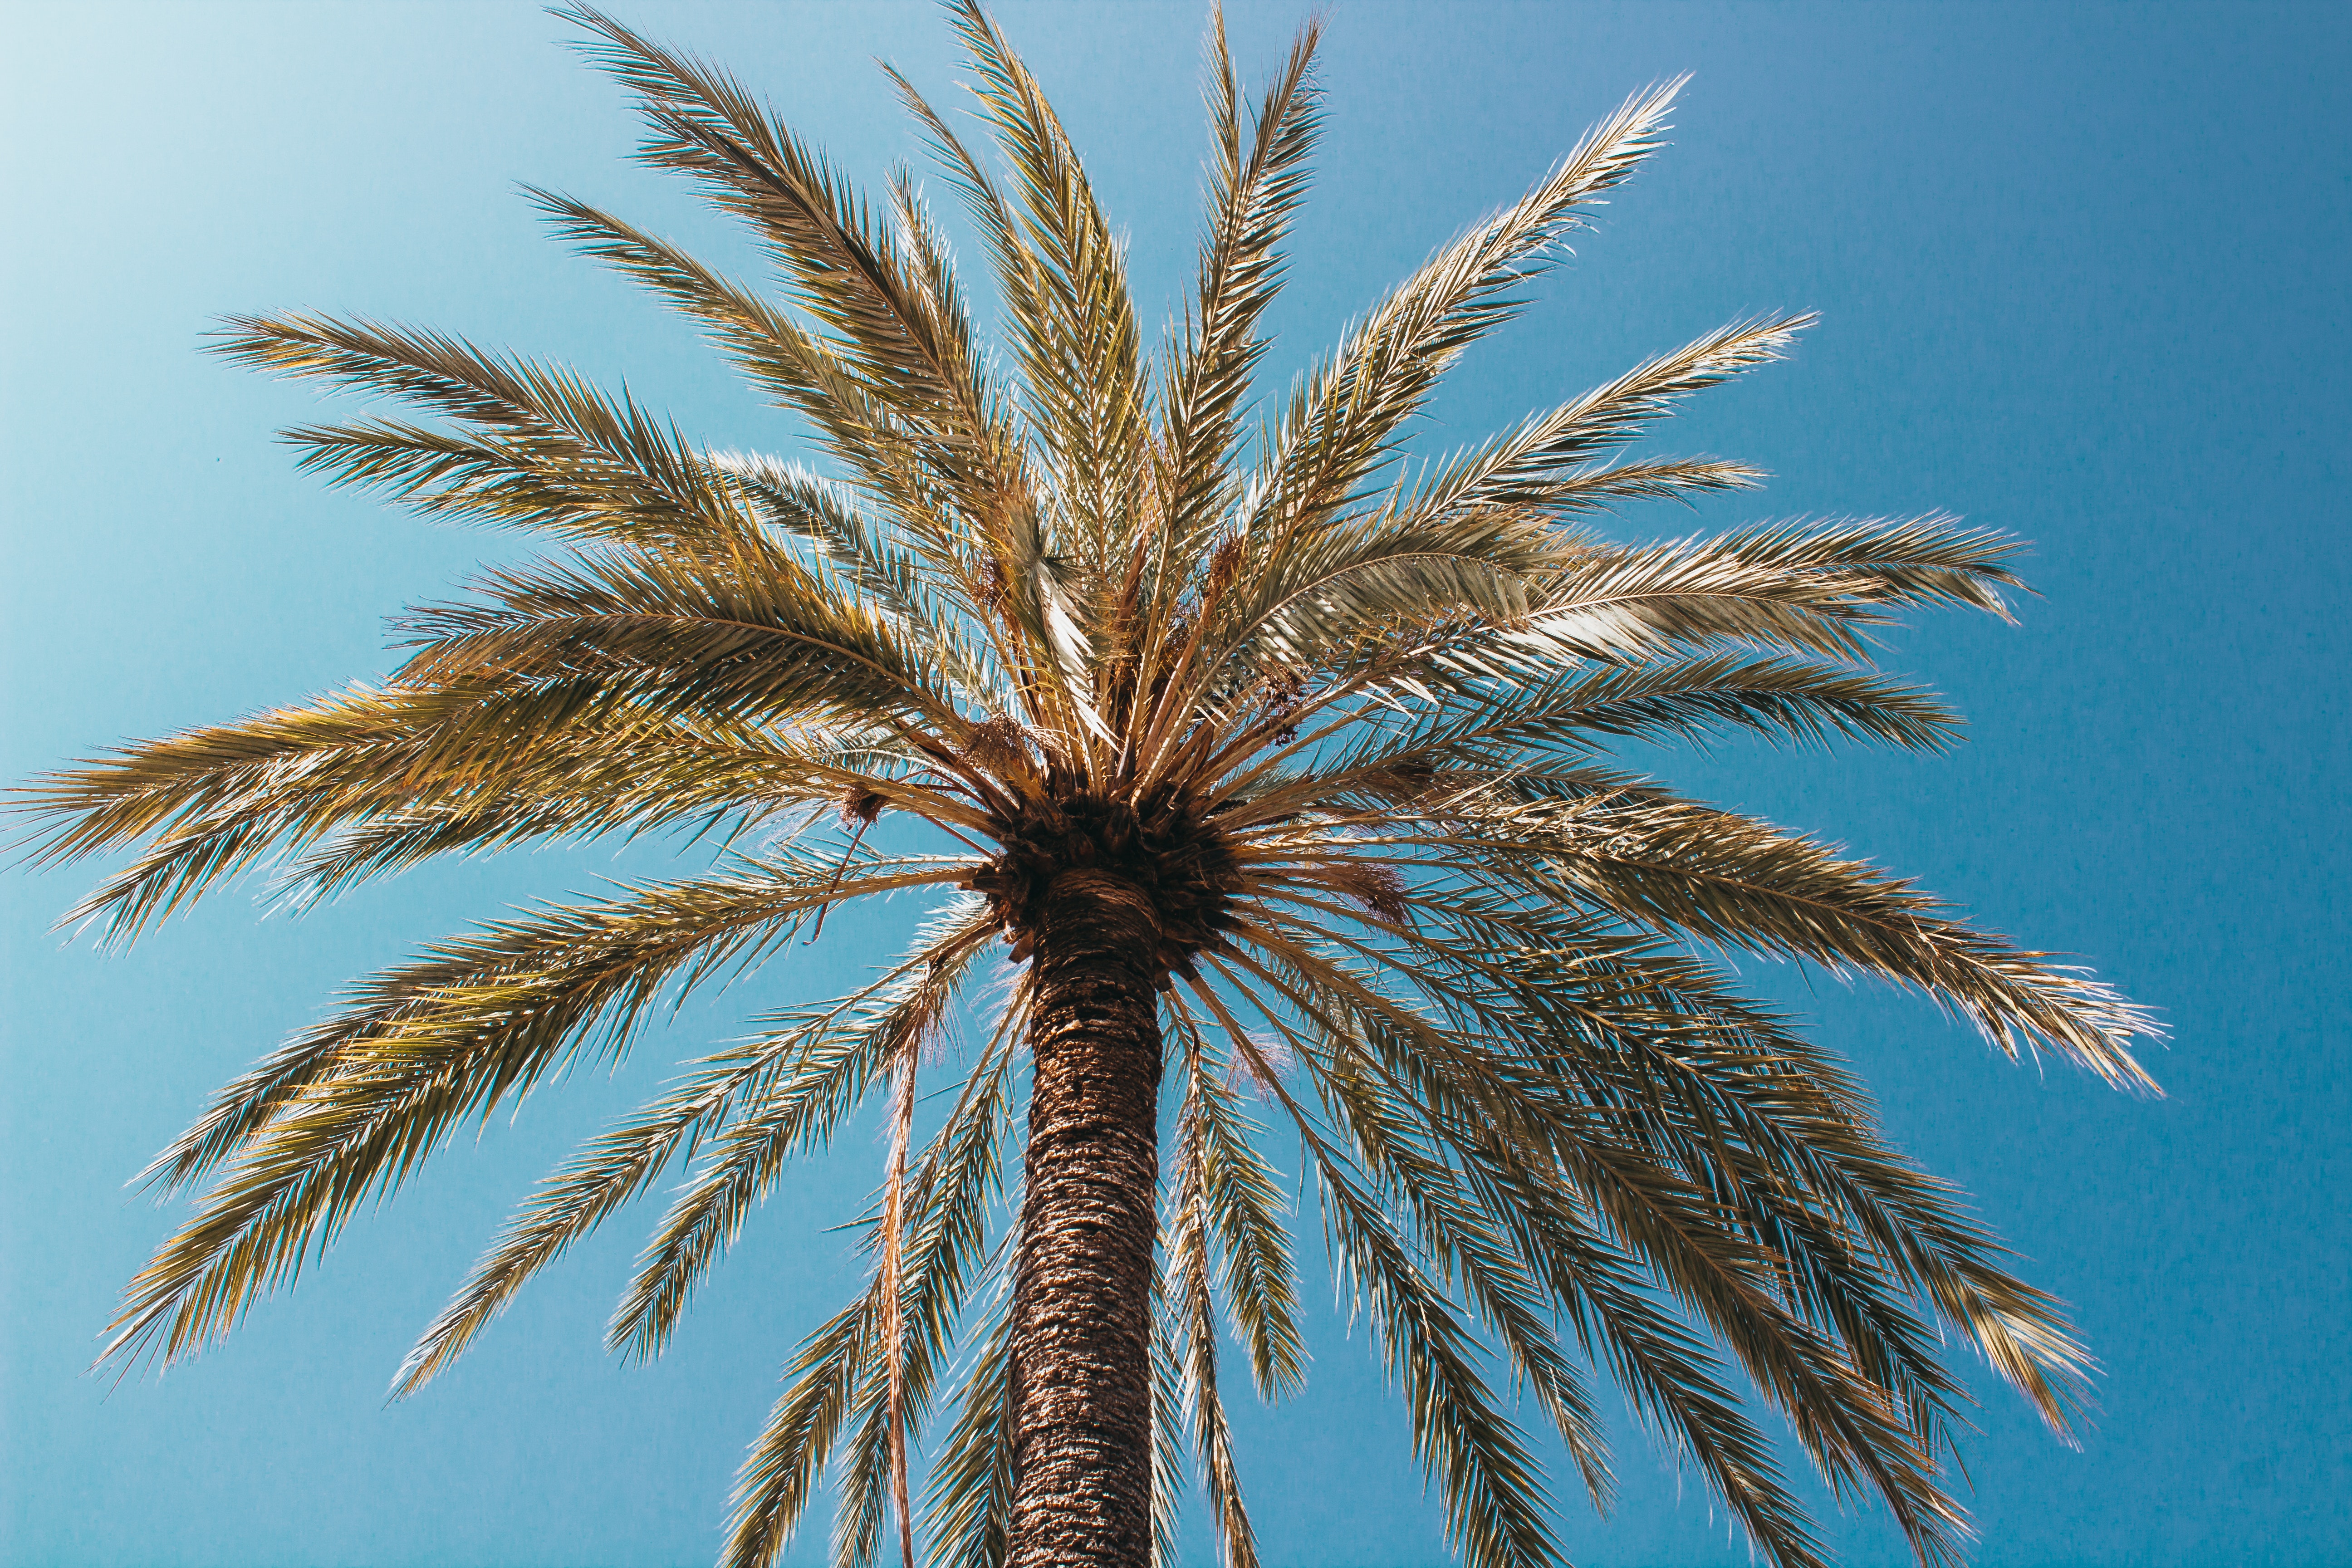
sky, tree, palm tree, blue, date palm, plant, arecales, woody plant, grass family, terrestrial plant, attalea speciosa, Desert Palm, elaeis, fruit, flowering plant, borassus flabellifer, food